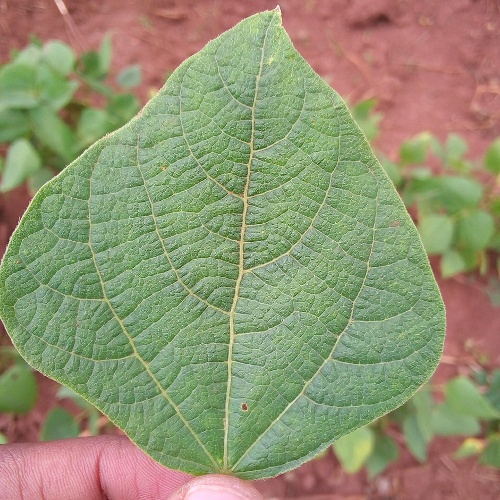
Leaf condition: healthy